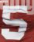
Number: 5